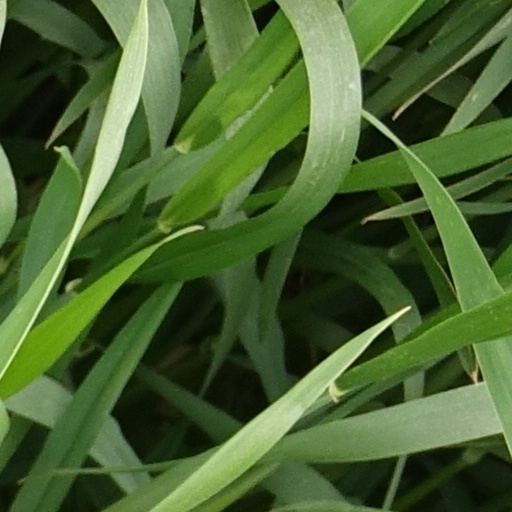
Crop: wheat